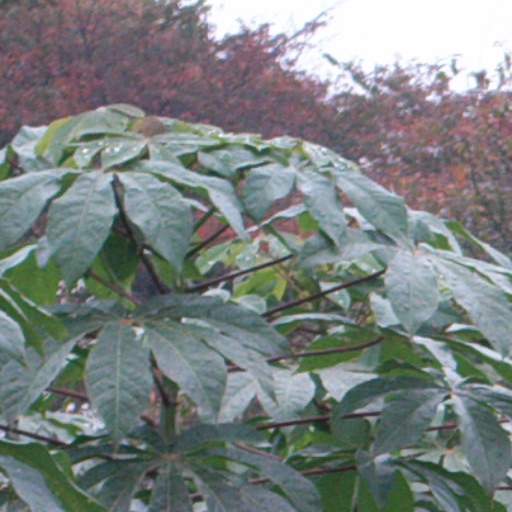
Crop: cassava